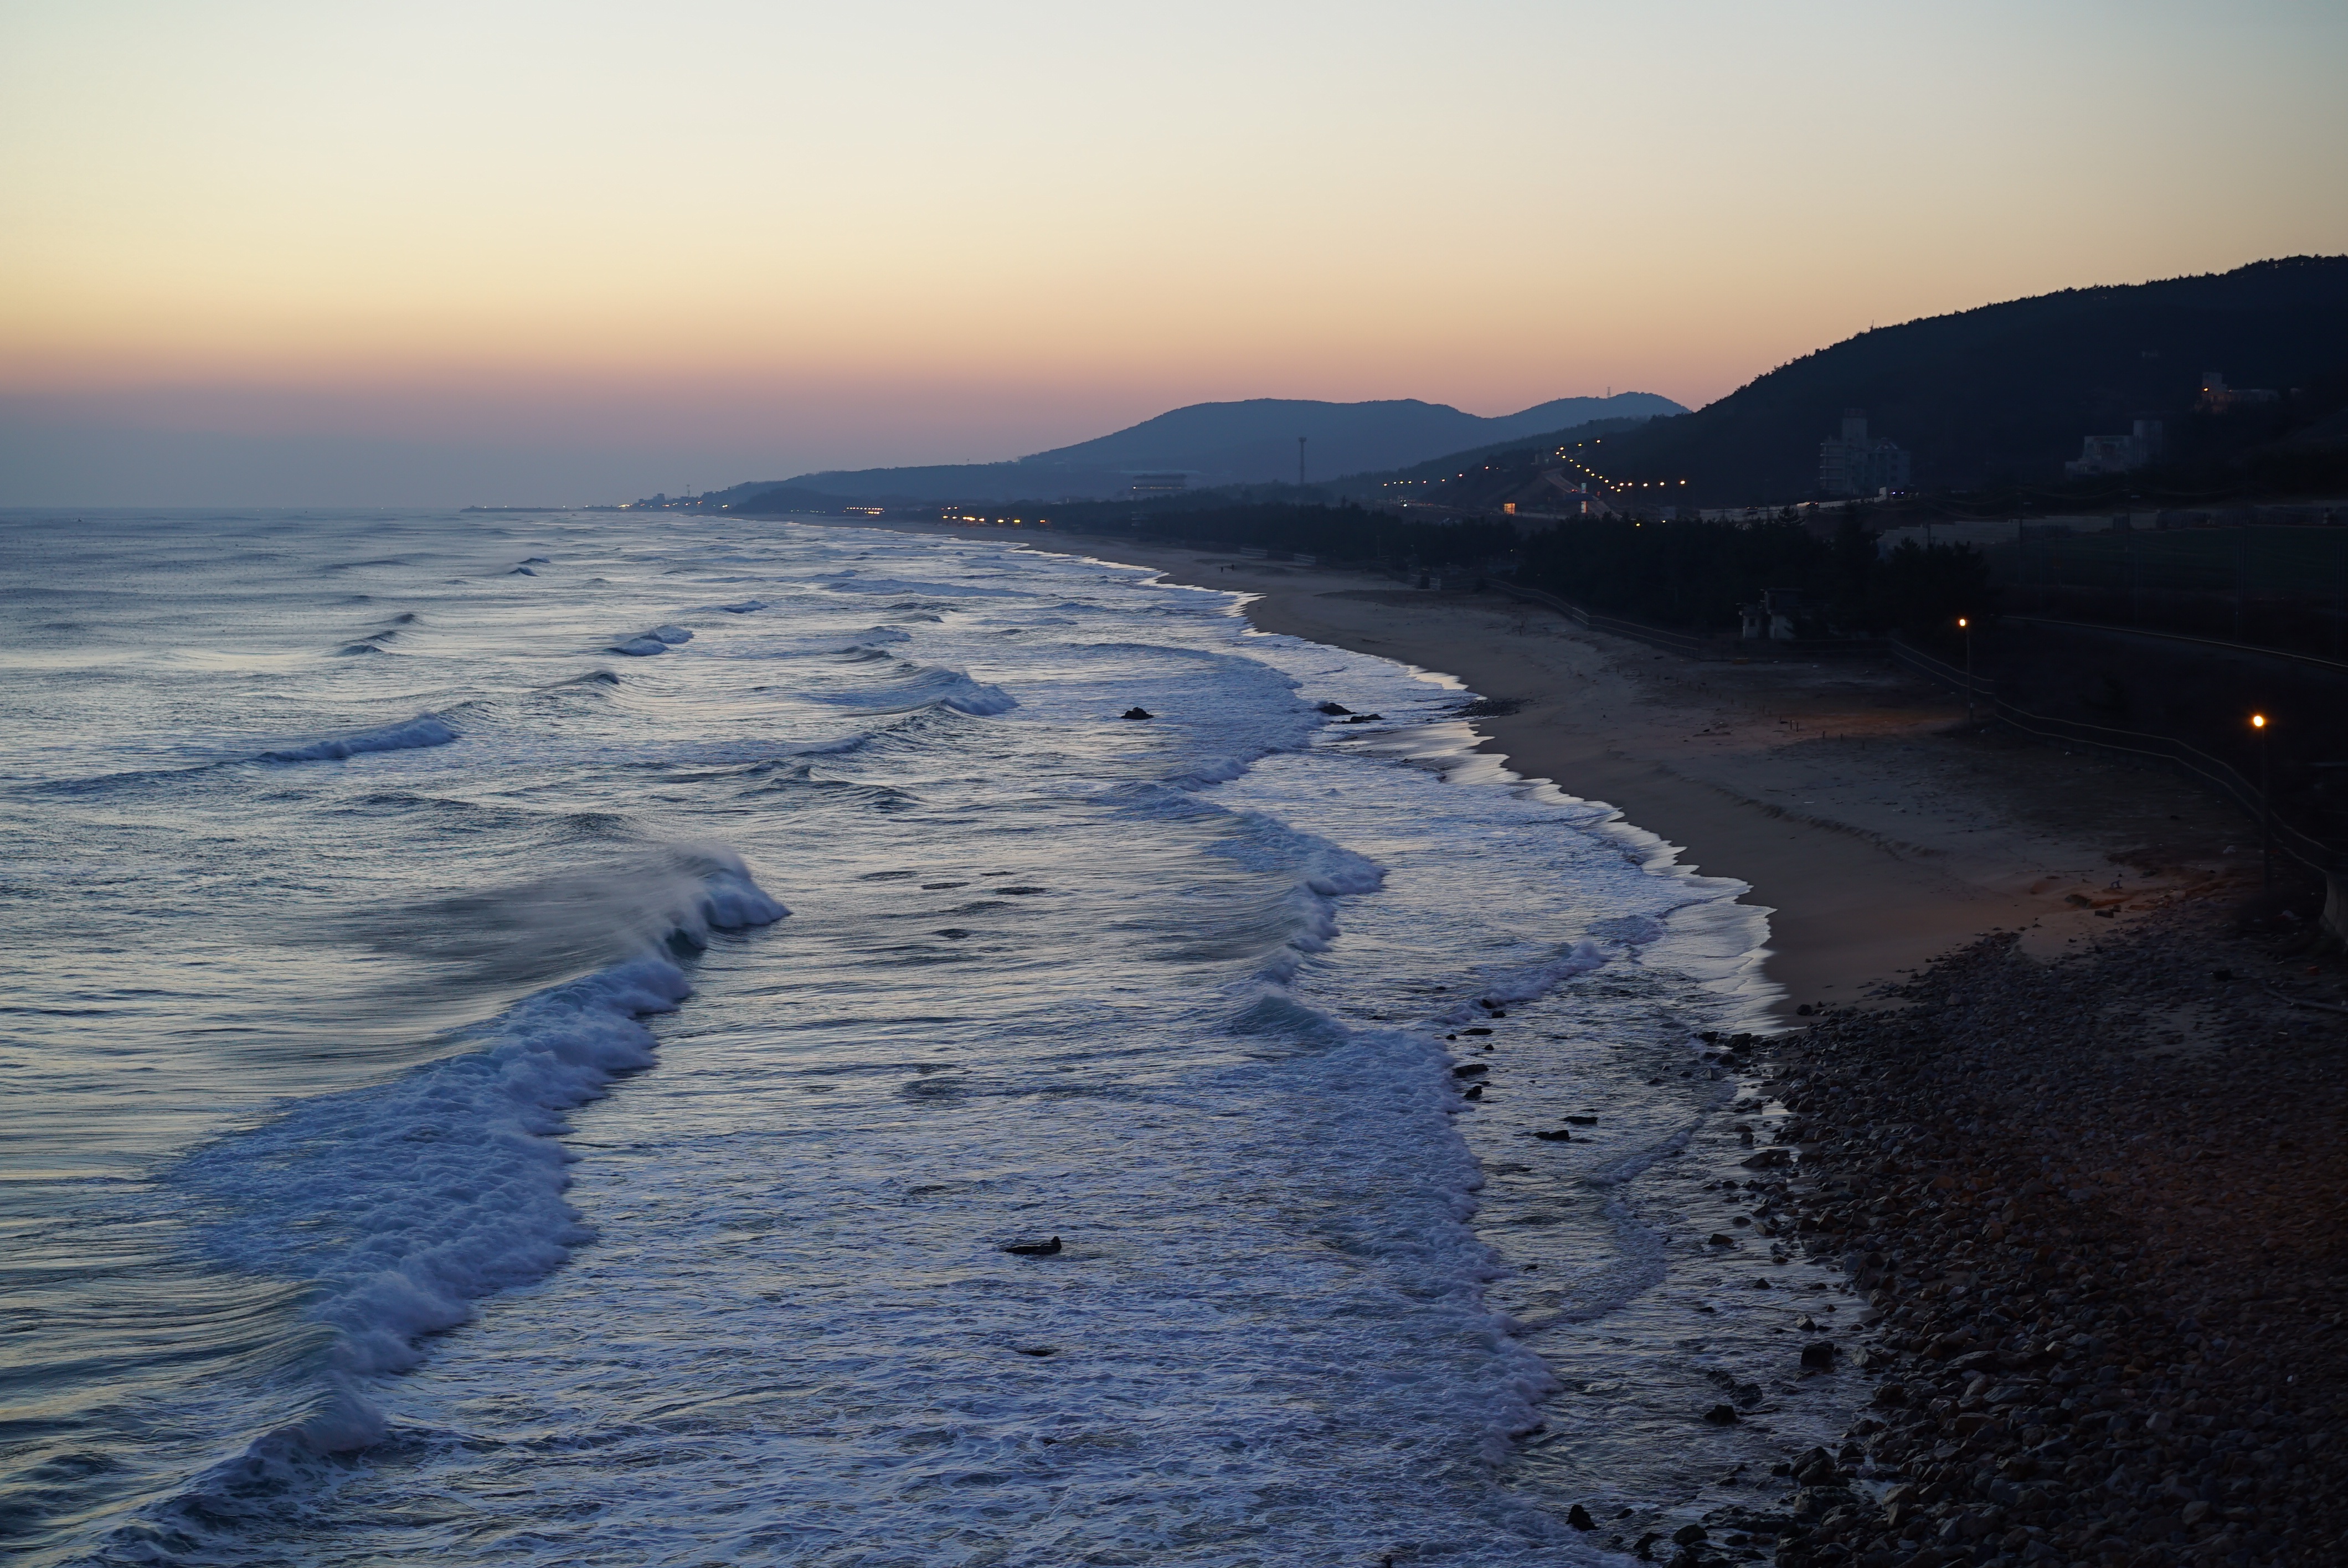
beach, sea, coast, water, nature, ocean, horizon, snow, winter, cloud, sunrise, sunset, sunlight, morning, shore, wave, lake, dawn, coastal, dusk, ice, evening, reflection, bay, arctic, body of water, waves, loch, arctic ocean, east coast, winter sea, dawn dusk, wind wave